Jeremy Hunt

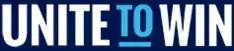
2019 leadership campaign logo

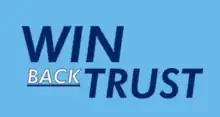
2022 leadership campaign logo

Hunt was appointed Foreign Secretary in July 2018 following the resignation of Boris Johnson. Hunt said "My principal job at a time of massive importance for our country is to stand four square behind the Prime Minister so that we can get through an agreement with the European Union based on what was agreed by the Cabinet last week at Chequers." After being appointed Foreign Secretary, Hunt expressed fears over the UK potentially leaving the EU without a deal. He said that it would be "incredibly challenging economically" and that "It would lead to a fissure in relations which would be highly damaging for that great partnership that we have had for so many years, which has been so important in sustaining the international order."